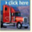
Label: truck